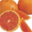
Label: orange